Llewellyn Lloyd

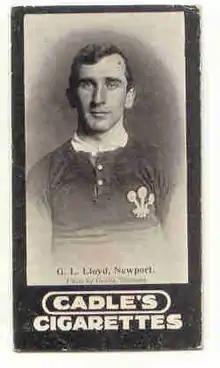
Lloyd in Wales jersey

George Llewellyn Lloyd (1877 – 1 August 1957) was a Welsh international half-back who played club rugby for Newport and county rugby with Kent. He won 12 caps for Wales and captained the team on one occasion against Scotland.